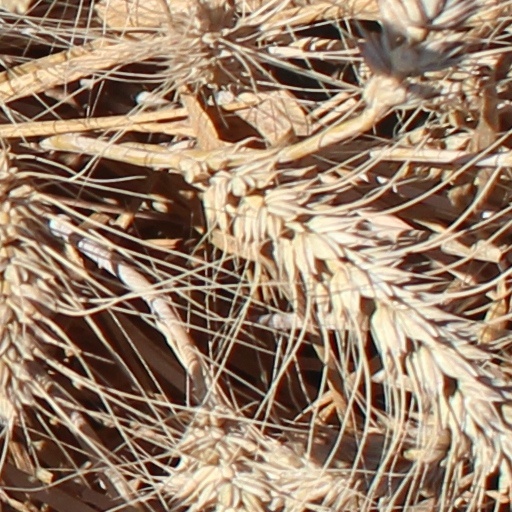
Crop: wheat